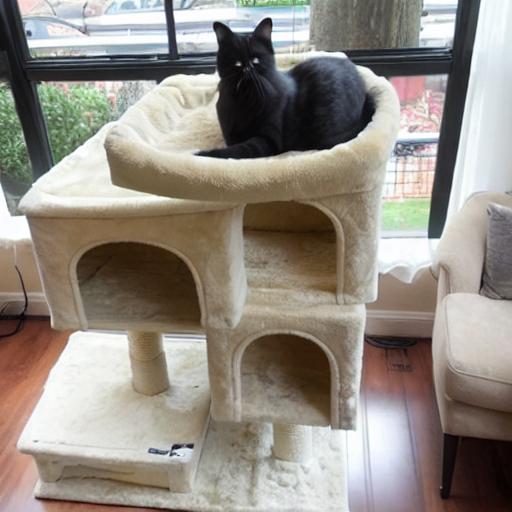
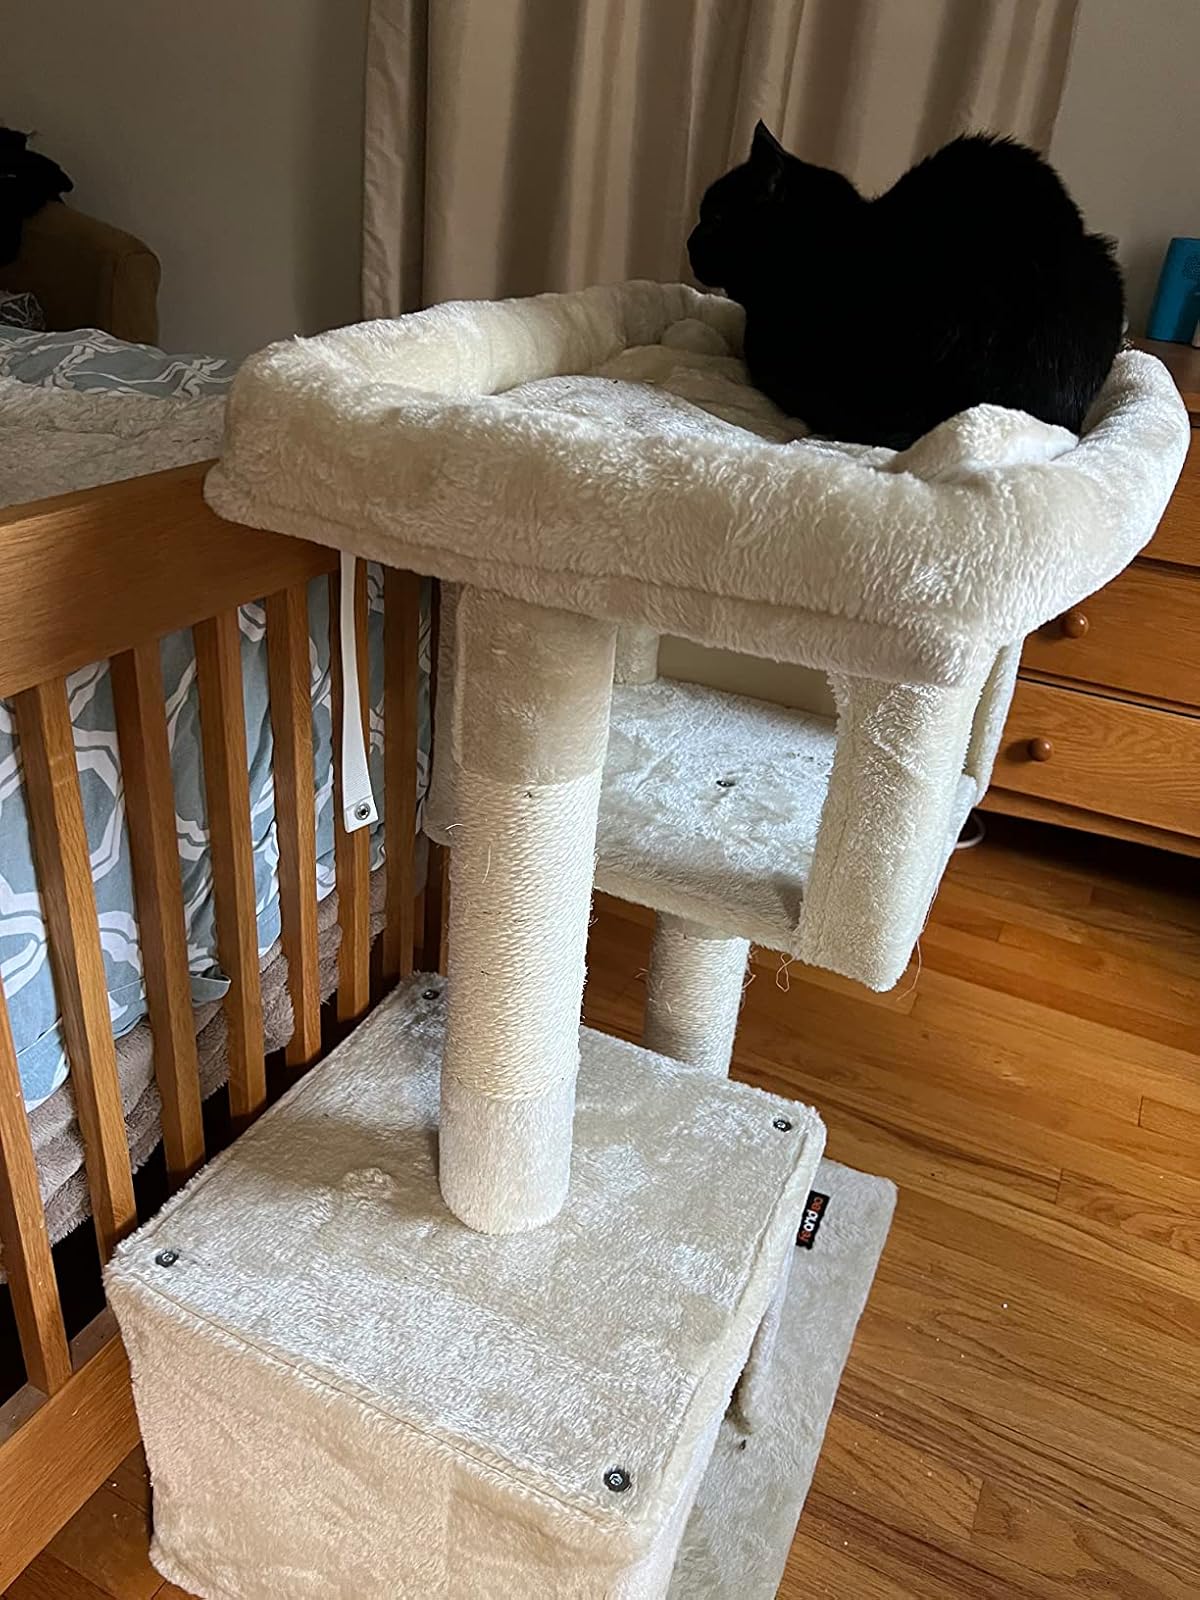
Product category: items_cat tree
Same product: no